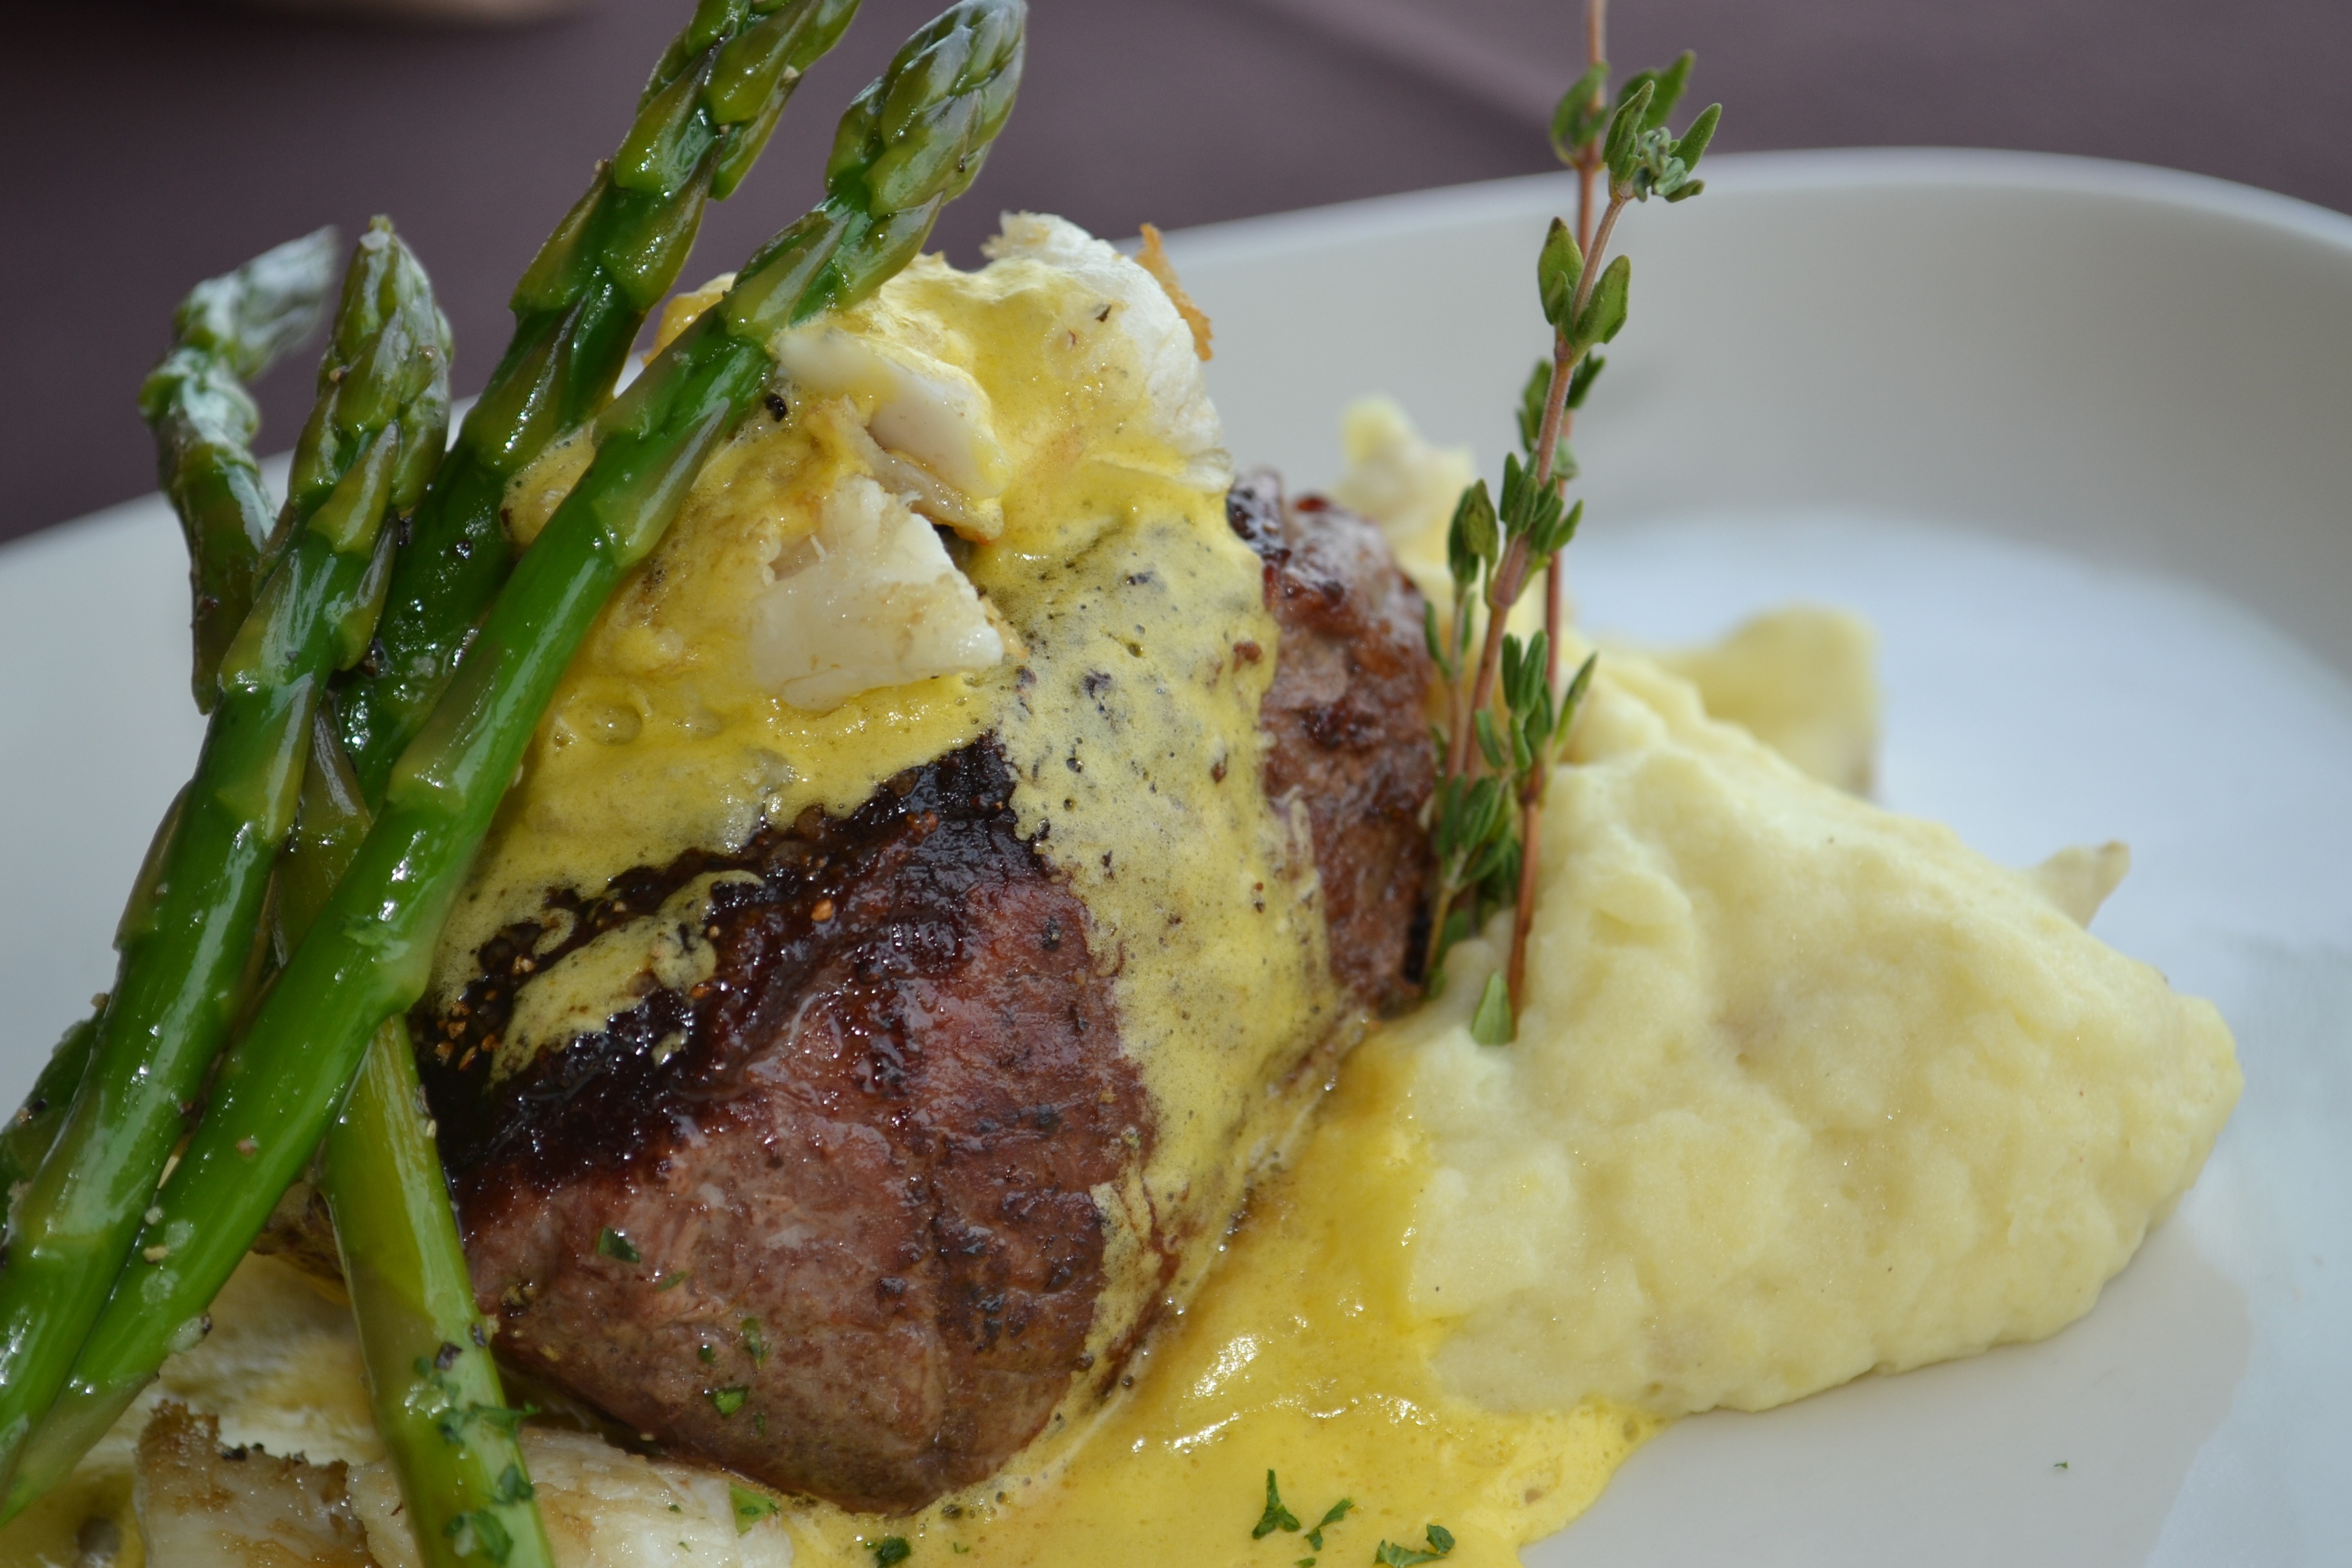
restaurant, dish, meal, food, cow, produce, fresh, breakfast, meat, cuisine, beef, steak, dinner, protein, tenderloin